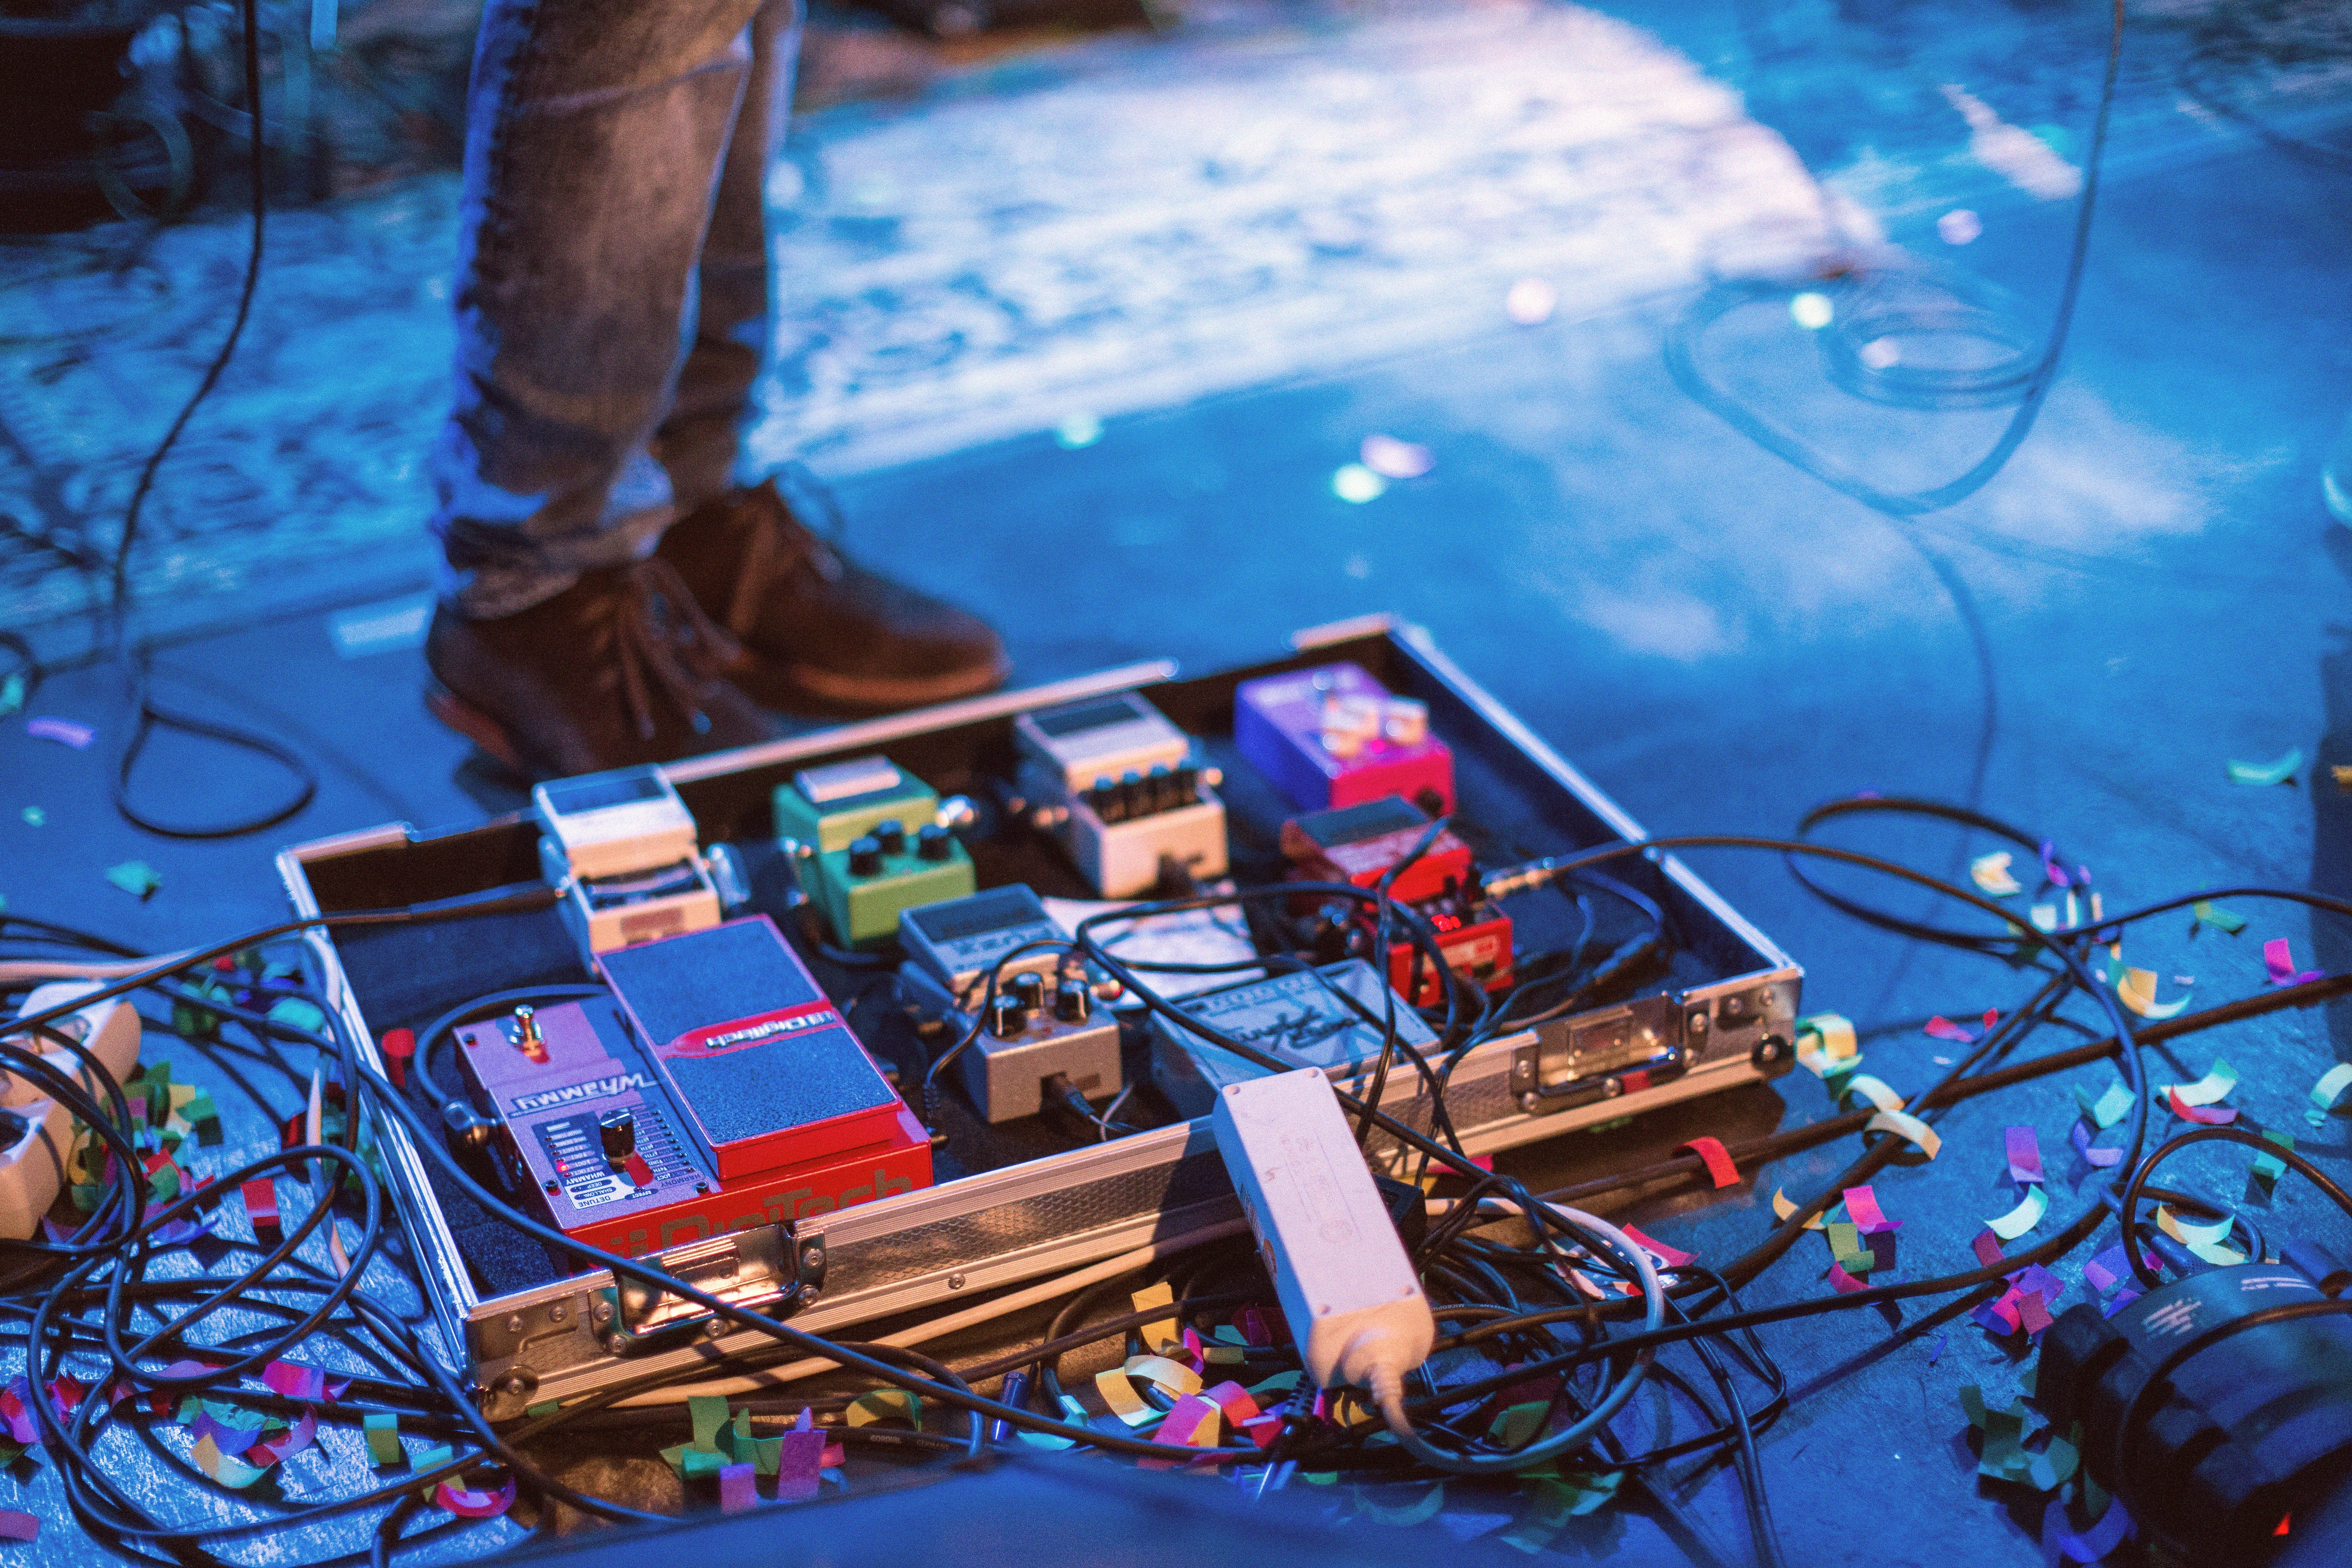
color, blue, screenshot